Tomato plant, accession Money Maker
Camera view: bottom (45 deg); turntable rotation: 270 degrees
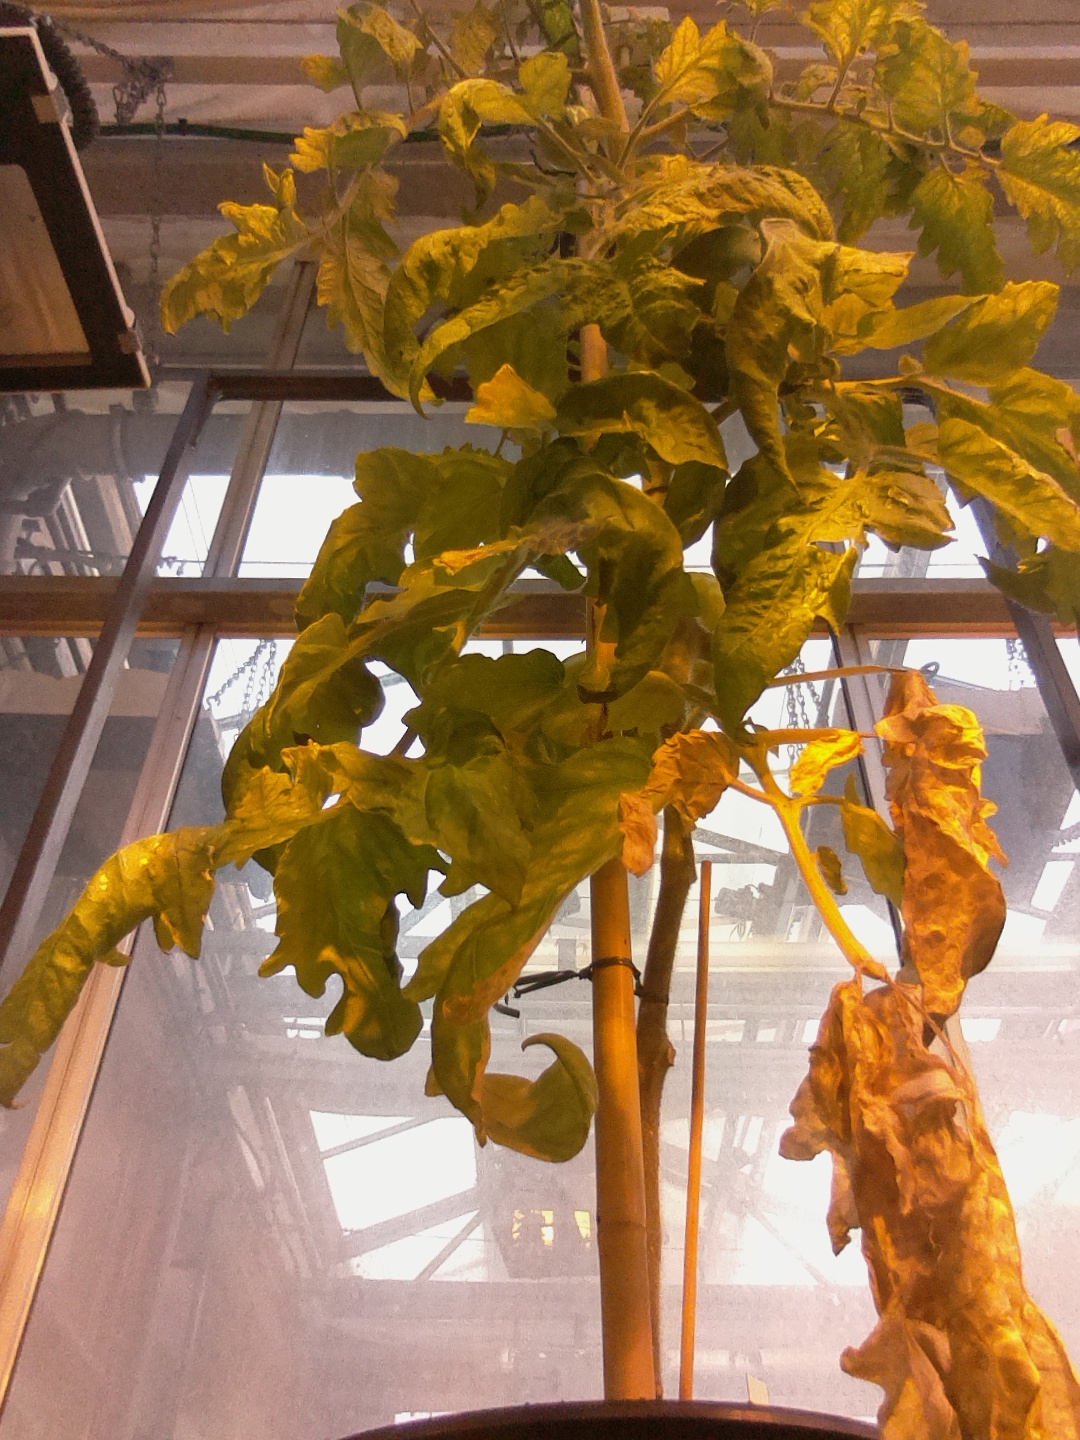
BBCH growth stage 79: 90% -100% of final fruit size